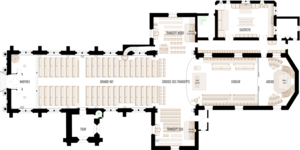
Plan détaillé de l'intérieur de l'église Saint-Patrice.
L'église Saint-Patrice est une église catholique située à Bayeux, en France.